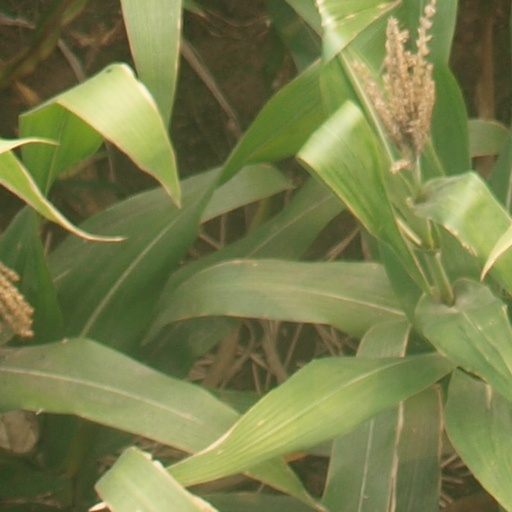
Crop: maize; corn